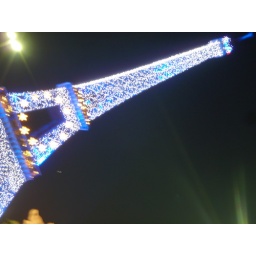
The Eiffel tower in a blue dress, to celebrate France's turn at the presidency of the European Union.